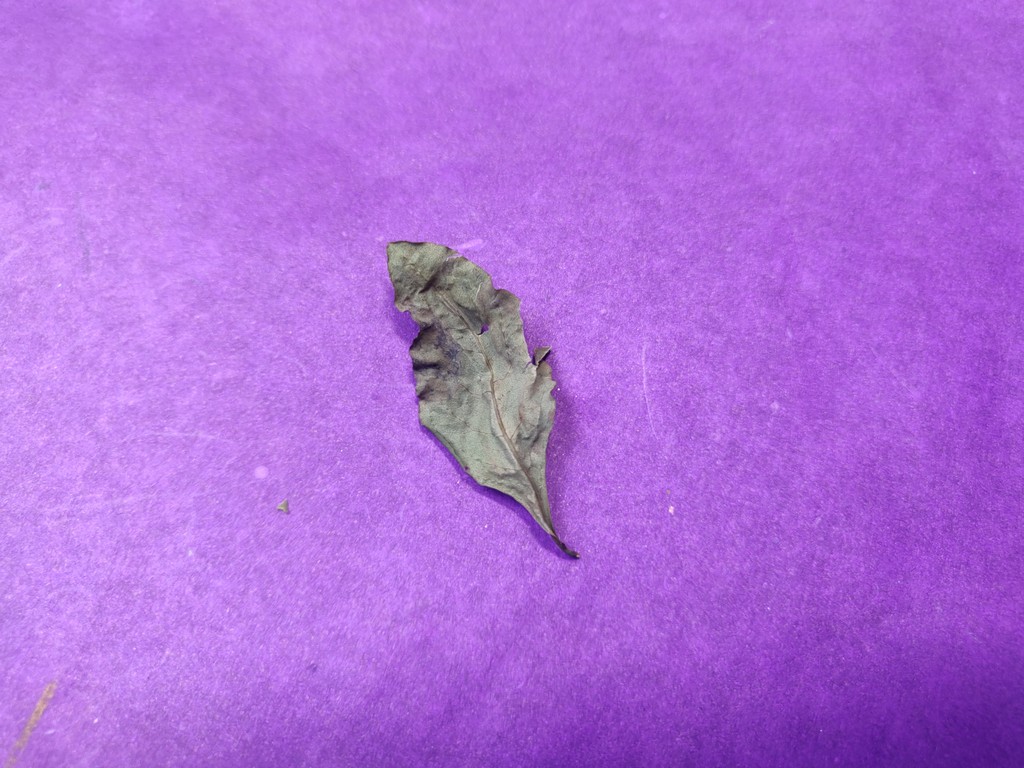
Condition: Dried
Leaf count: single
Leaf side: unknown